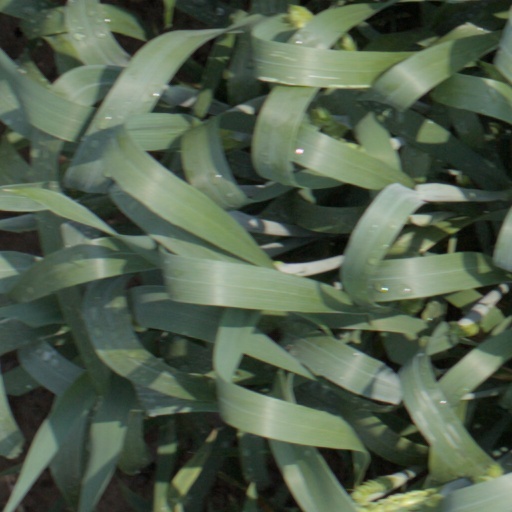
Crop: wheat